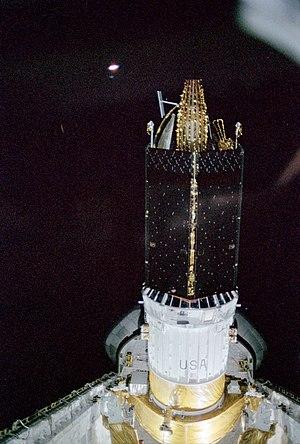
Cette page présente une chronologie des événements qui se sont produits pendant l'année 1983 dans le domaine de l'astronautique.